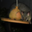
Label: possum